Beau Geste (TV series)

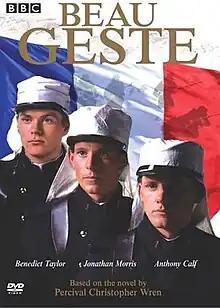

Beau Geste is a BBC television serial, based on the 1924 novel by P. C. Wren. The series aired on BBC1 from 31 October to 19 December 1982 and starred Benedict Taylor, Anthony Calf and Jonathon Morris as the three brothers.